Ganjar Pranowo

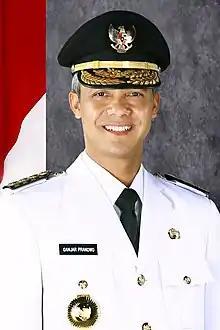
Ganjar Pranowo's first portrait as governor of Central Java (2013)

After receiving advice from fellow professionals who joined the PDI-P movement in the 1990s such as , who is currently serving as cabinet secretary, and , who is currently PDI-P's secretary general, Ganjar Pranowo decided to run for a People's Representative Council (Dewan Perwakilan Rakyat, DPR) seat in 2004 parliamentary elections. However, he did not win. Fortunately, the PDI-P stalwart who did grab the DPR seat representing his Central Java-7 constituency received an ambassadorship assignment before the 2004 parliament began sitting from Megawati Soekarnoputri, who was president from 2001 to 2004. Megawati Soekarnoputri, as PDI-P chief, then assigned Ganjar to the seat that would become his political springboard.